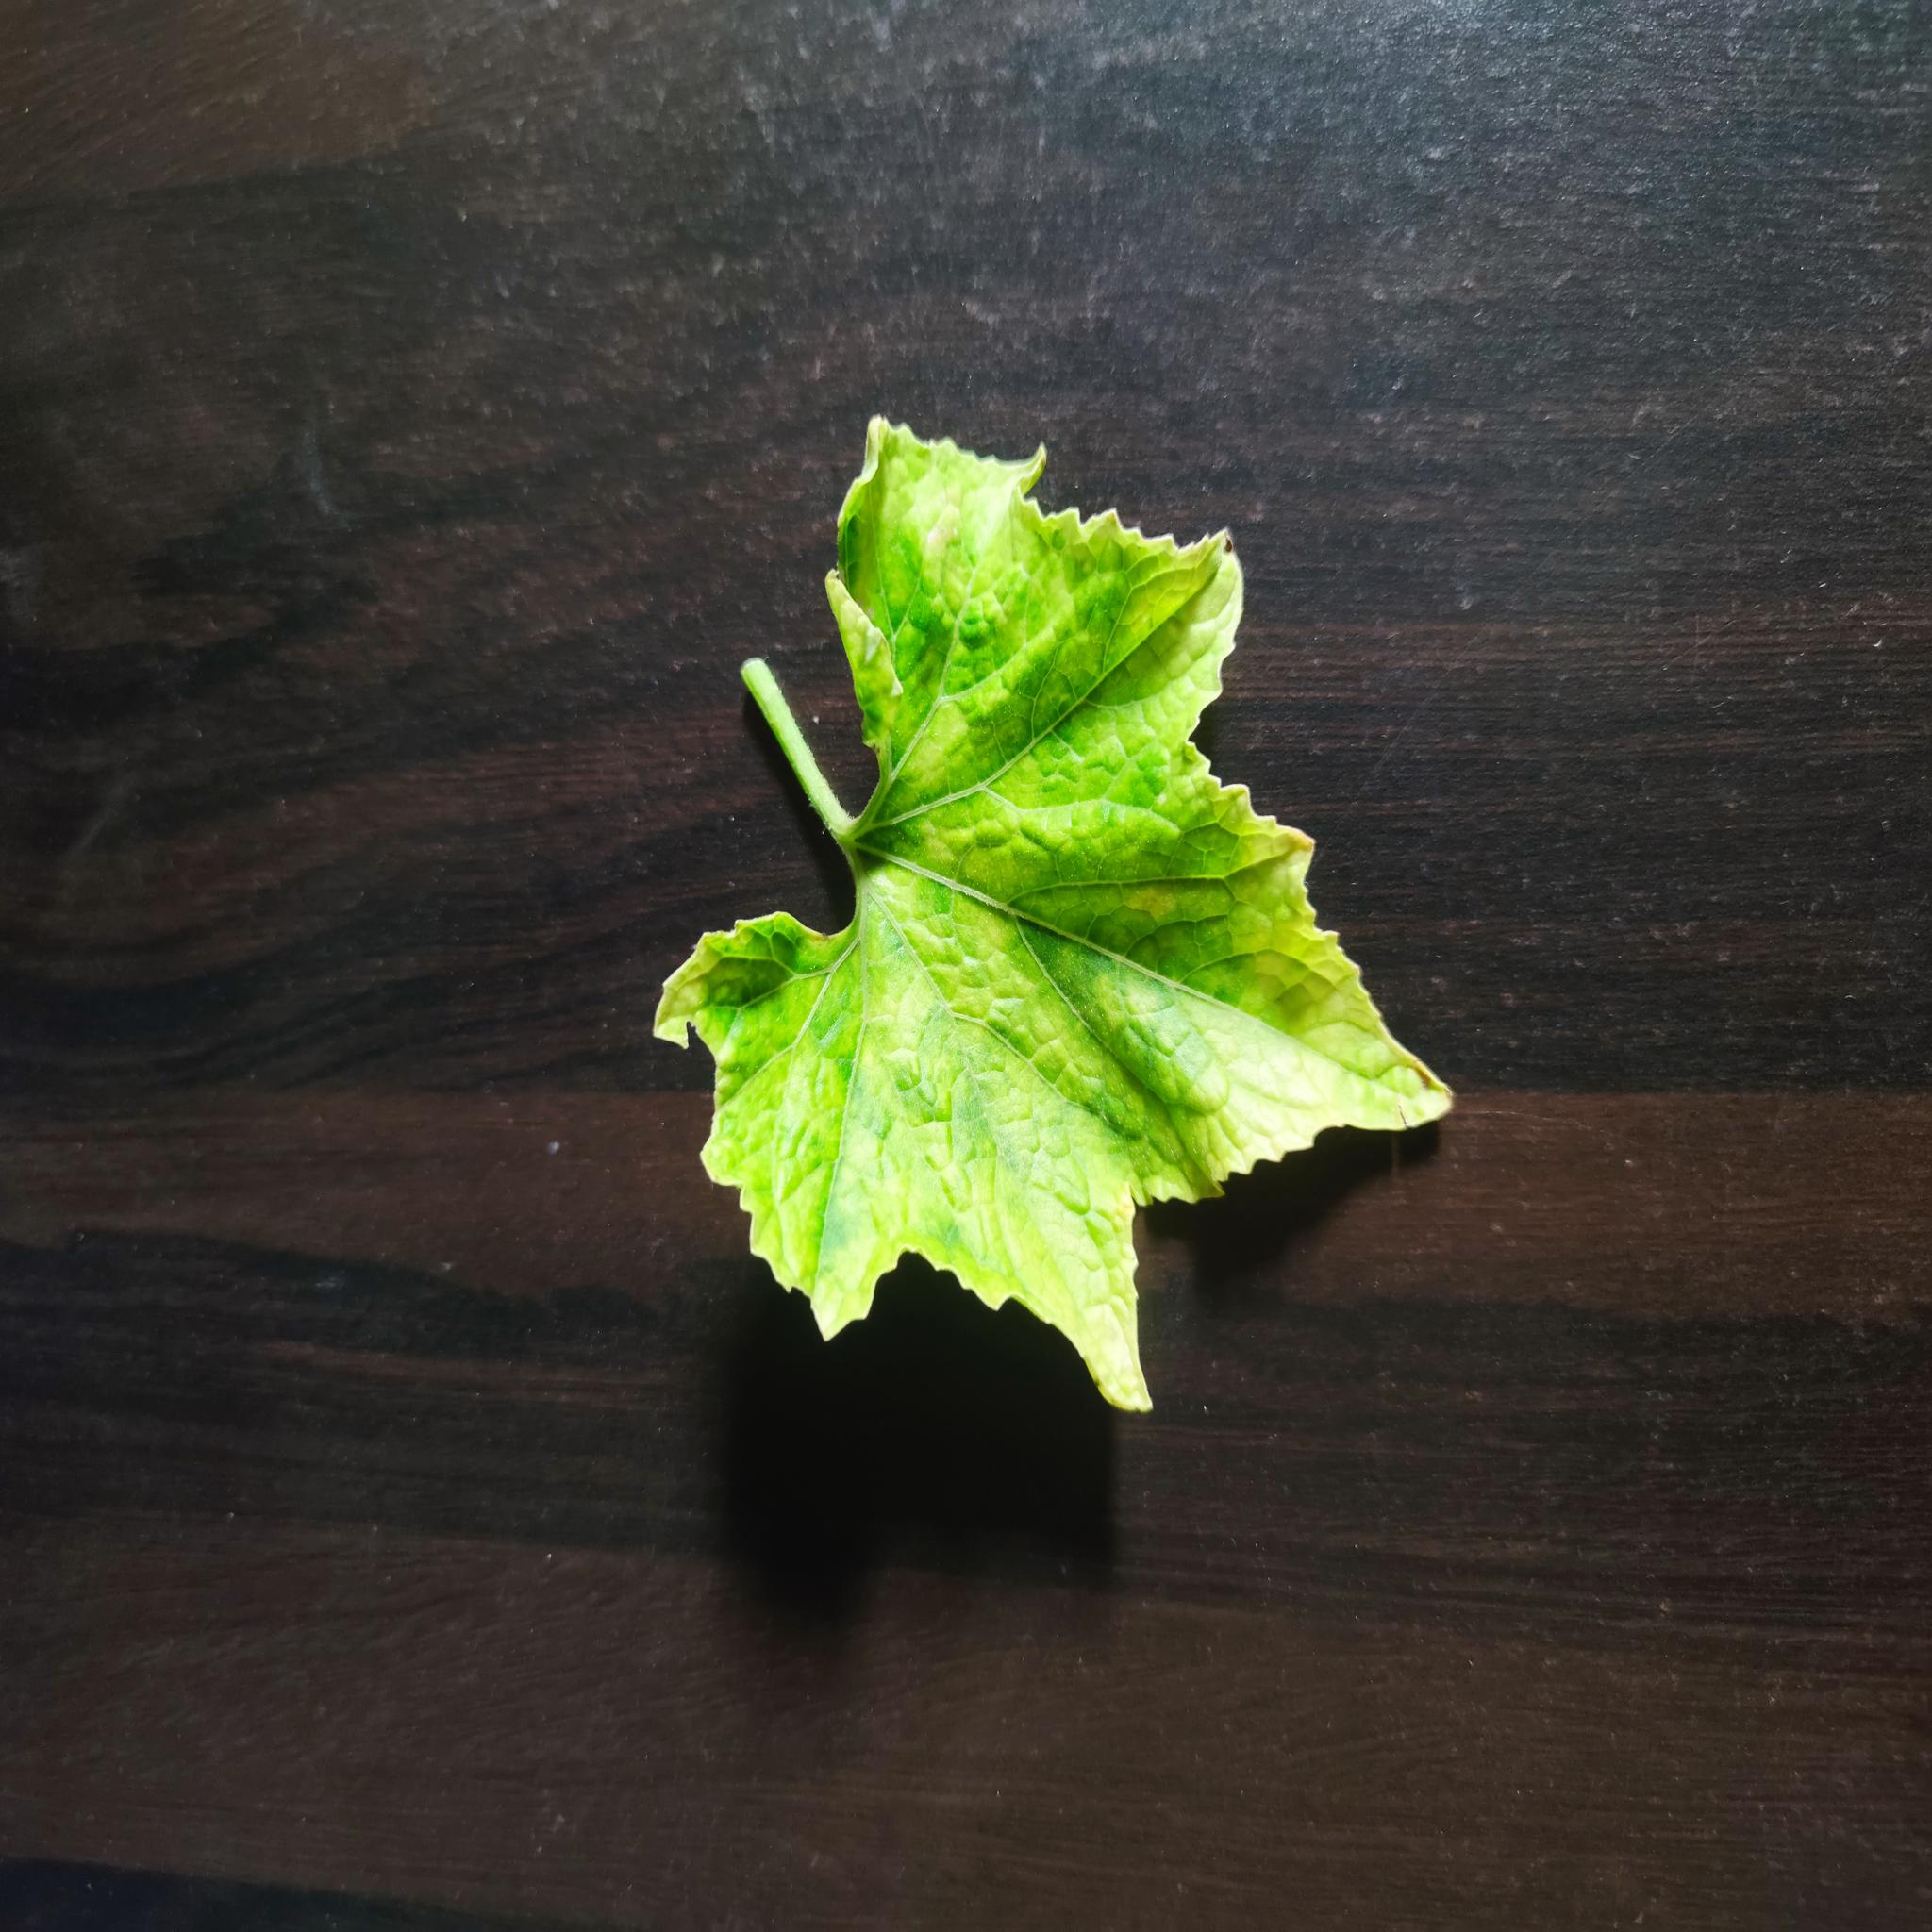
Label: Downy mildew